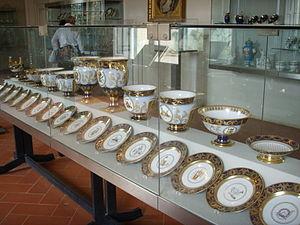
Le museo delle porcellane se trouve dans le « Casino del Cavaliere », l'un des points les plus élevés du jardin de Boboli au Palais Pitti de Florence.